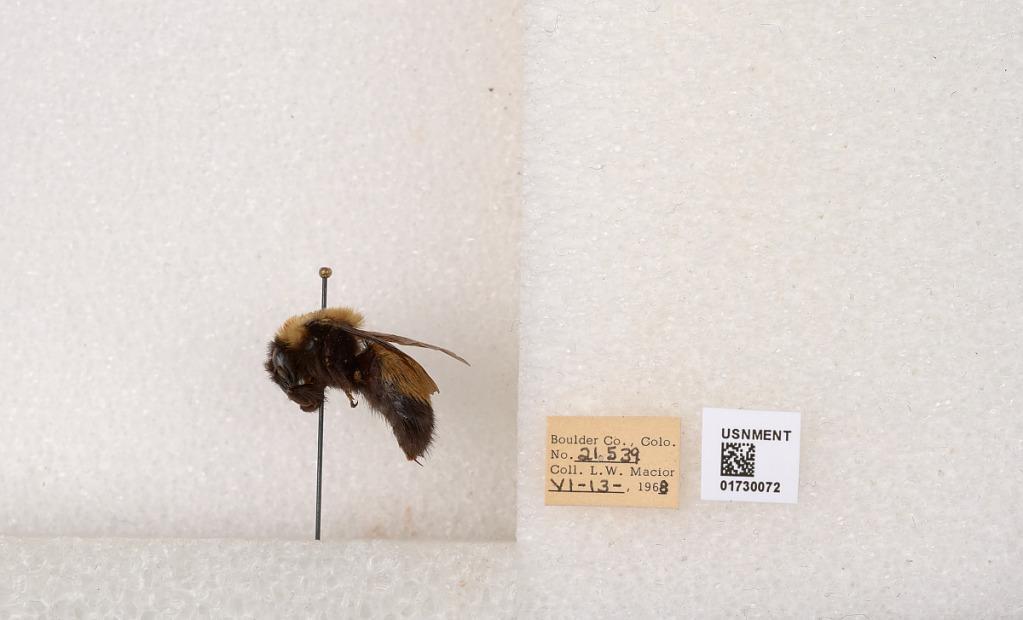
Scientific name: Bombus (Bombus) nevadensis Cresson